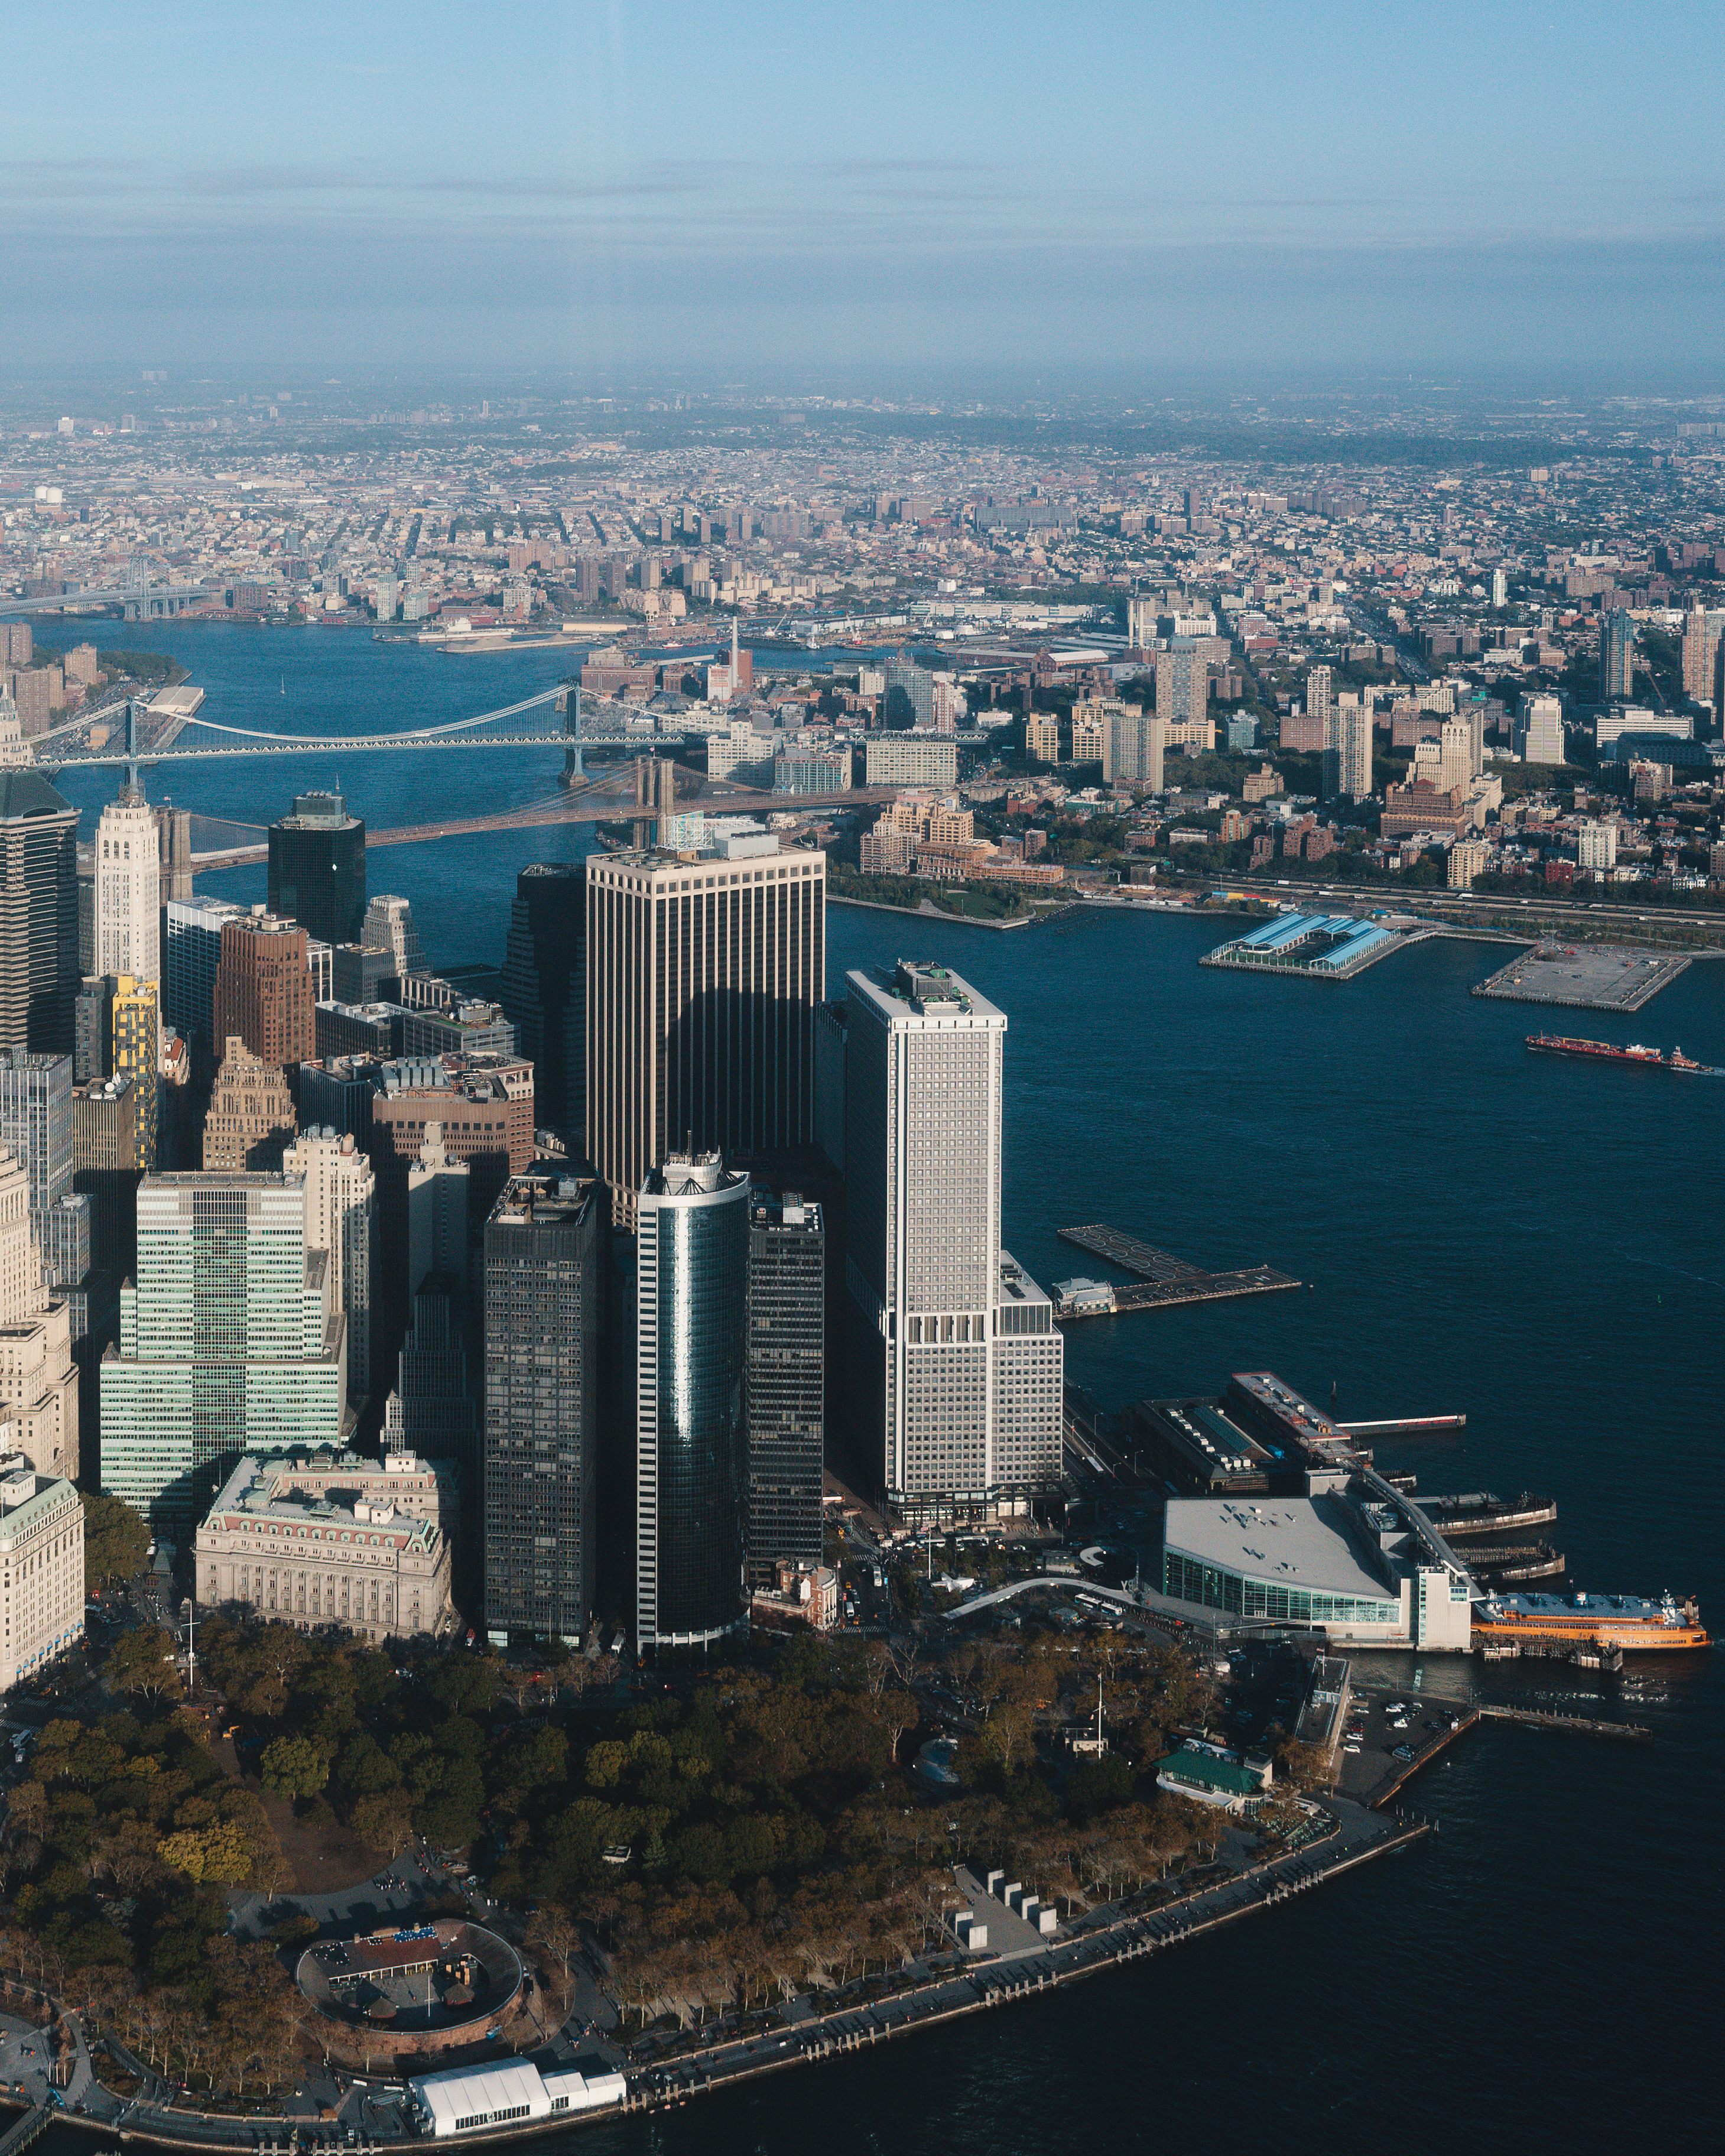
horizon, dock, skyline, photography, city, skyscraper, river, manhattan, cityscape, downtown, tower, landmark, waterfront, tower block, metropolis, bird's eye view, aerial photography, urban area, geographical feature, human settlement, atmosphere of earth, metropolitan area